Taifa of Valencia

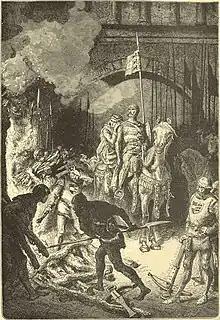
El Cid orders the execution of Ibn Jahhaf and his companions after his conquest of the Taifa of Valencia in 1094.

The Almoravids returned their attention to Valencia later that year. They arrived outside the city walls in October 1094 and began a siege. The siege ended when El Cid launched a two-sided attack: he sent a sortie from one city gate that posed as his main force, occupying the Almoravid troops, while he personally led another force from a different city gate and attacked their undefended camp. After his victory, El Cid executed Ibn Jahhaf by burning him alive in public, perhaps in retaliation for treachery.